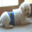
Label: dog